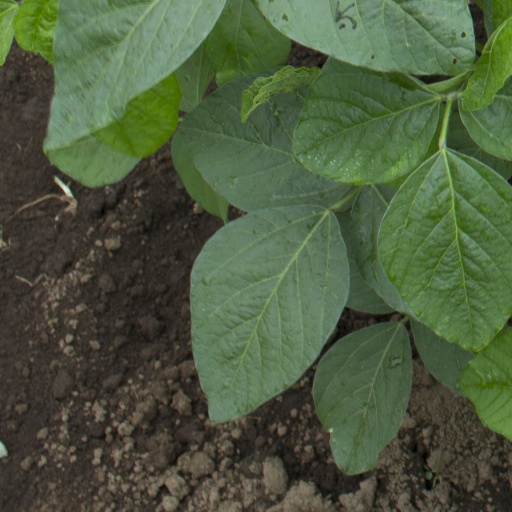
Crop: soybean